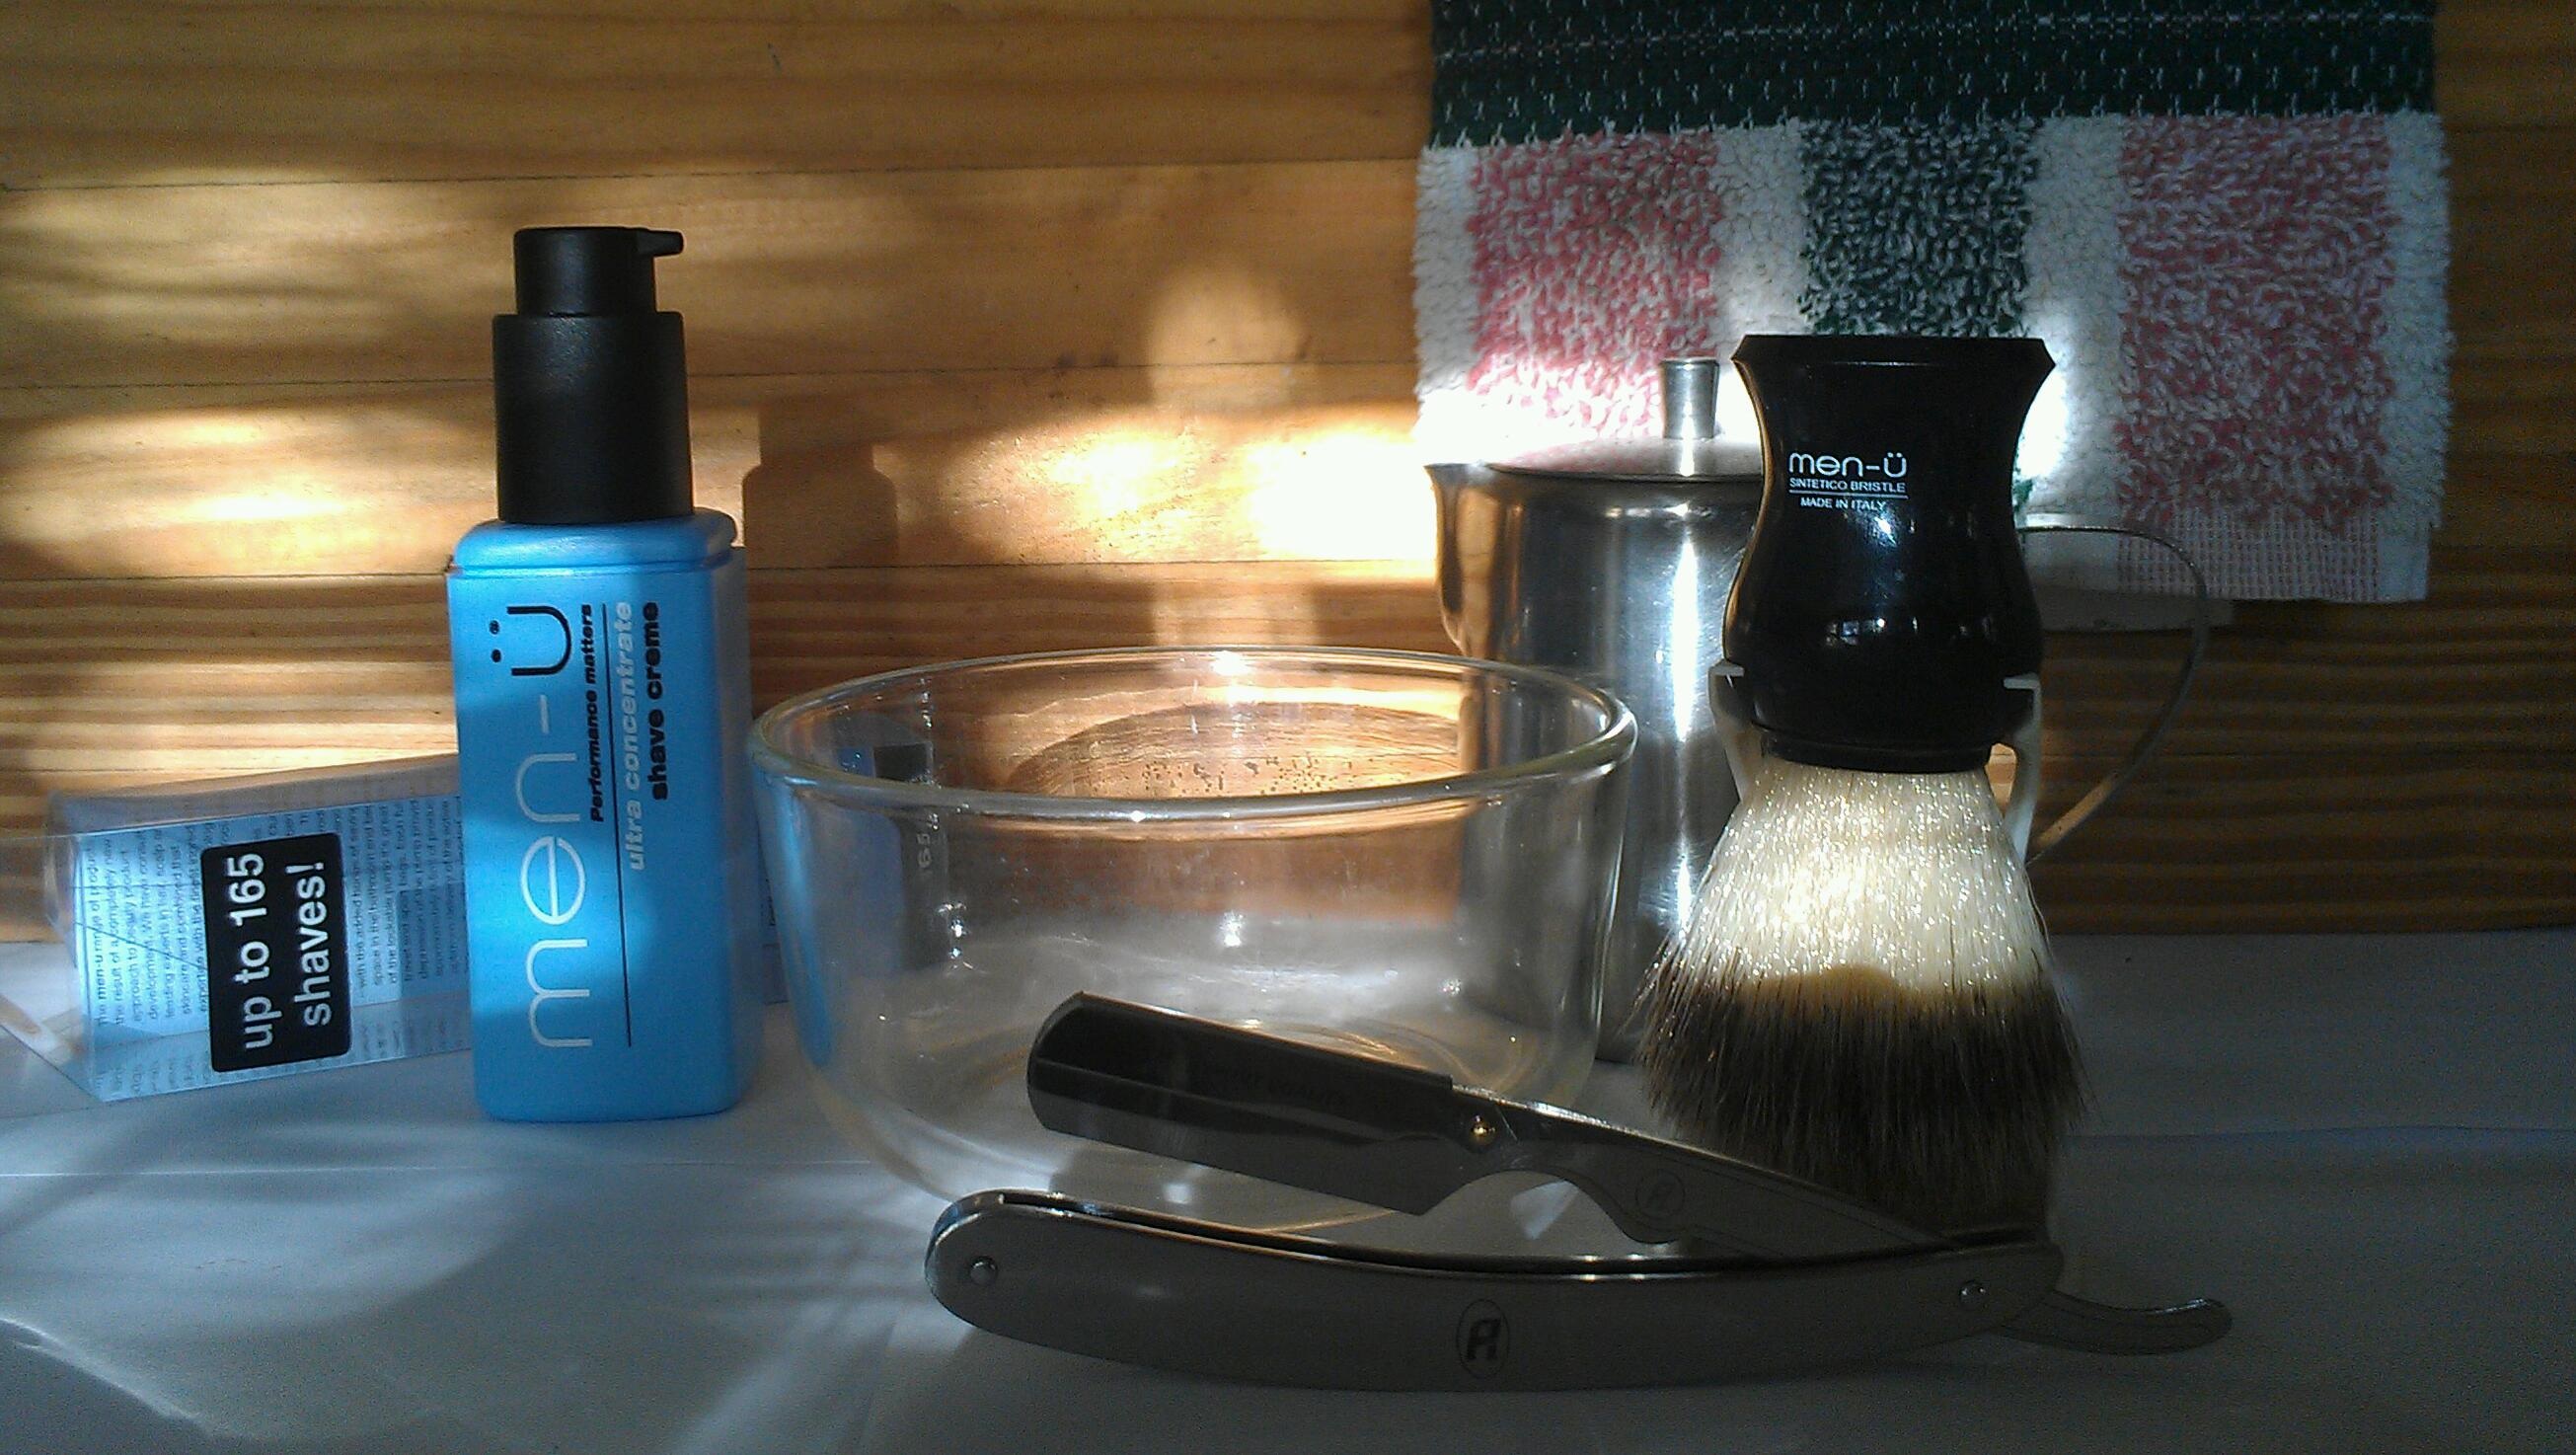
light, morning, glass, lighting, barber, grooming, shave, barberrazor, ava, straightrazor